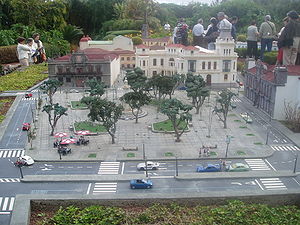
Pueblo Chico
Model af Plaza del Adelantado i San Cristóbal de La Laguna.
Pueblo Chico var en miniaturepark i La Orotava på Tenerife i De kanariske øer. Parken åbnede i 1999 og lukkede i slutningen af 2015.